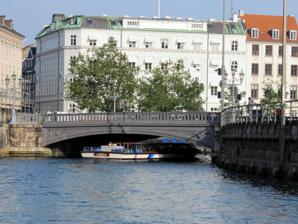
Building: Højbro
Country: Denmark
Year built: 1878
Bridge in Copenhagen, Denmark Højbro Højbro with Nordic Council's Building as a backdrop Coordinates 55°40′39″N 12°34′48″E / 55.6776°N 12.5799°E / 55.6776; 12.5799 Carries Motor vehicles , pedestrian and bicycle traffic Crosses Slotsholmens Kanal Locale Copenhagen , Denmark Characteristics Design Arch bridge History Designer Vilhelm Dahlerup Opened 1878 Location Højbro ( lit. ' High Bridge ' ) is a bridge in central Copenhagen , Denmark . It connects the small island Slotsholmen with its Christiansborg Palace to the rest of the city centre at the square Højbro Plads which is named after it. The current bridge at the site is from 1878 and was designed by Vilhelm Dahlerup . History The old Højbro Bridge in 1830 with Ved Stranden in the background Højbro in 1839 with women selling fish at Gammel Strand , painting by Wilhelm Petersen There has been a bridge at the site since the Middle Ages . The current bridge was built in 1878 to a design by Vilhelm Dahlerup , who also renewed Holmens Bro and Børsbroen, two other Slotsholmen bridges, which were later dismantled and replaced by other bridges. It was expanded to its current width in the 1960s. Design The bridge is made of steel and rests on a granite plinth. Agnete and the Merman The underwater bronze sculpture Agnete and the Merman , designed by Suste Bonnén , is placed in the canal next to the bridge. Its subject is taken from a story in Danish folklore . See also Stormbro References